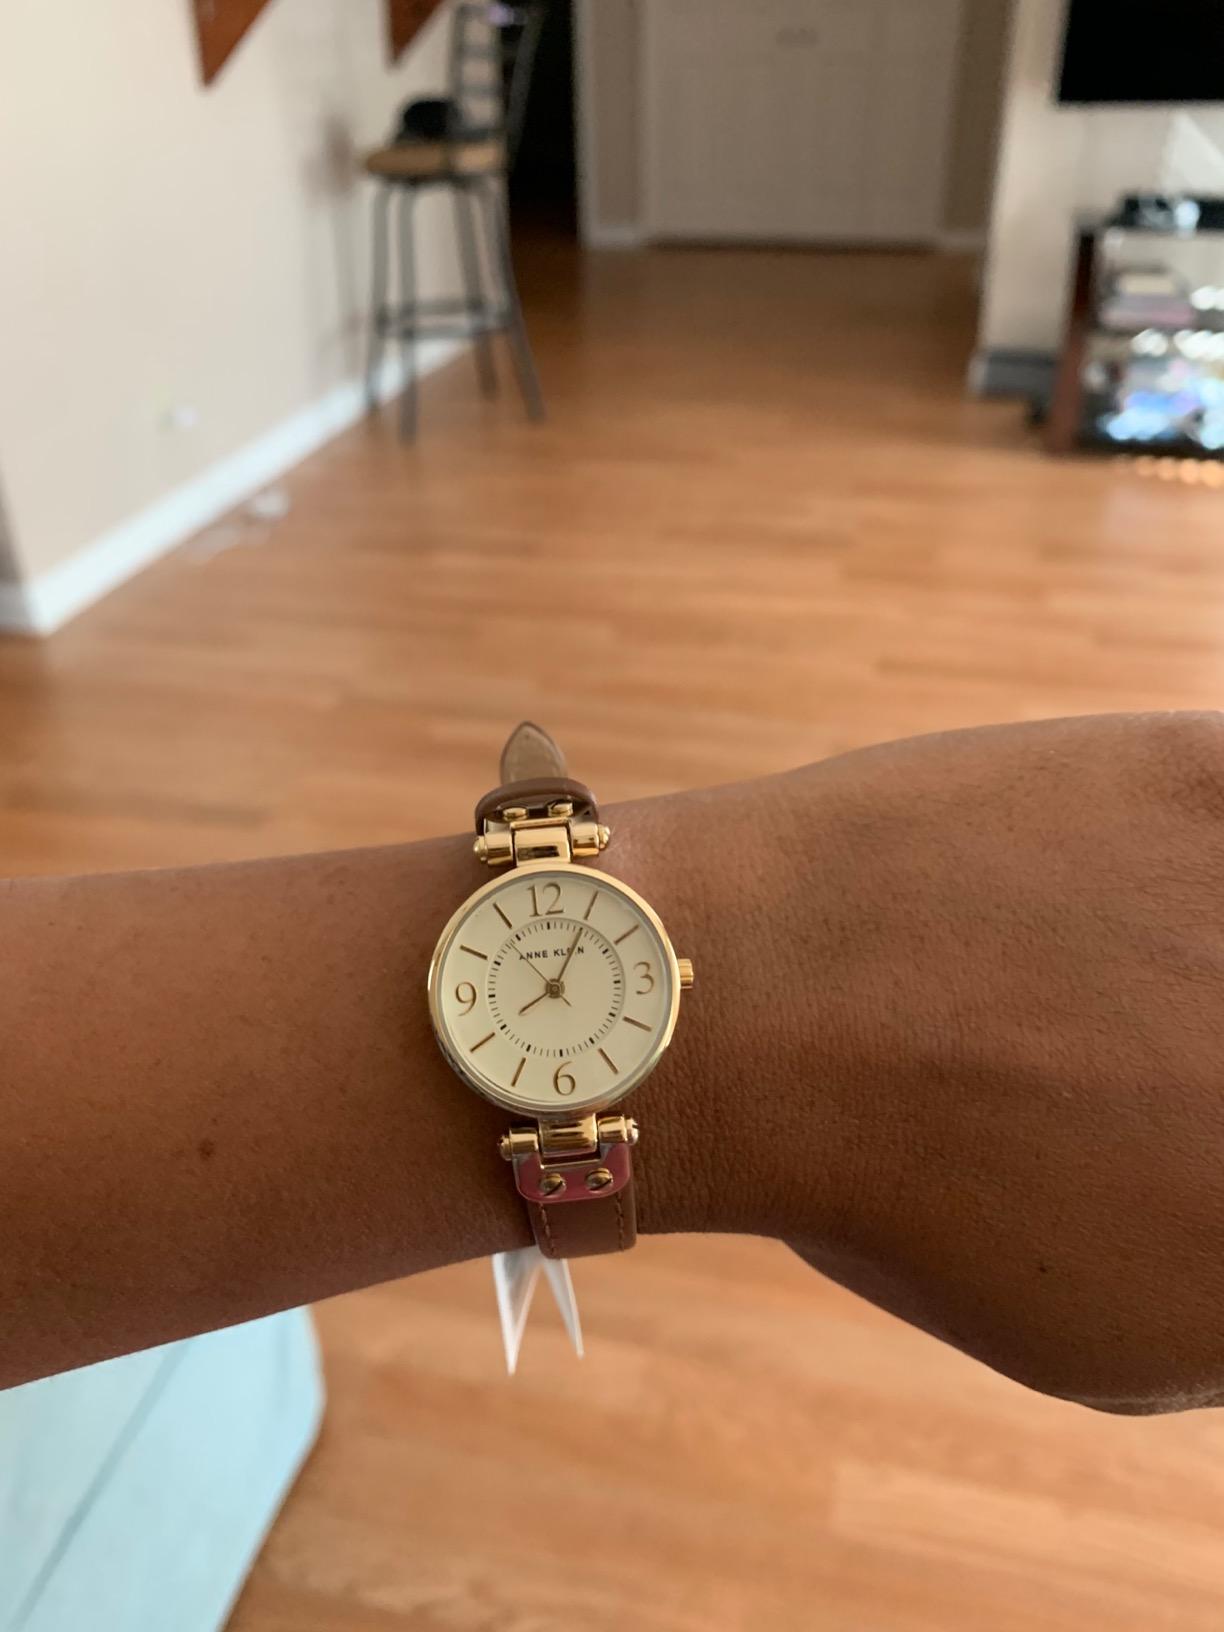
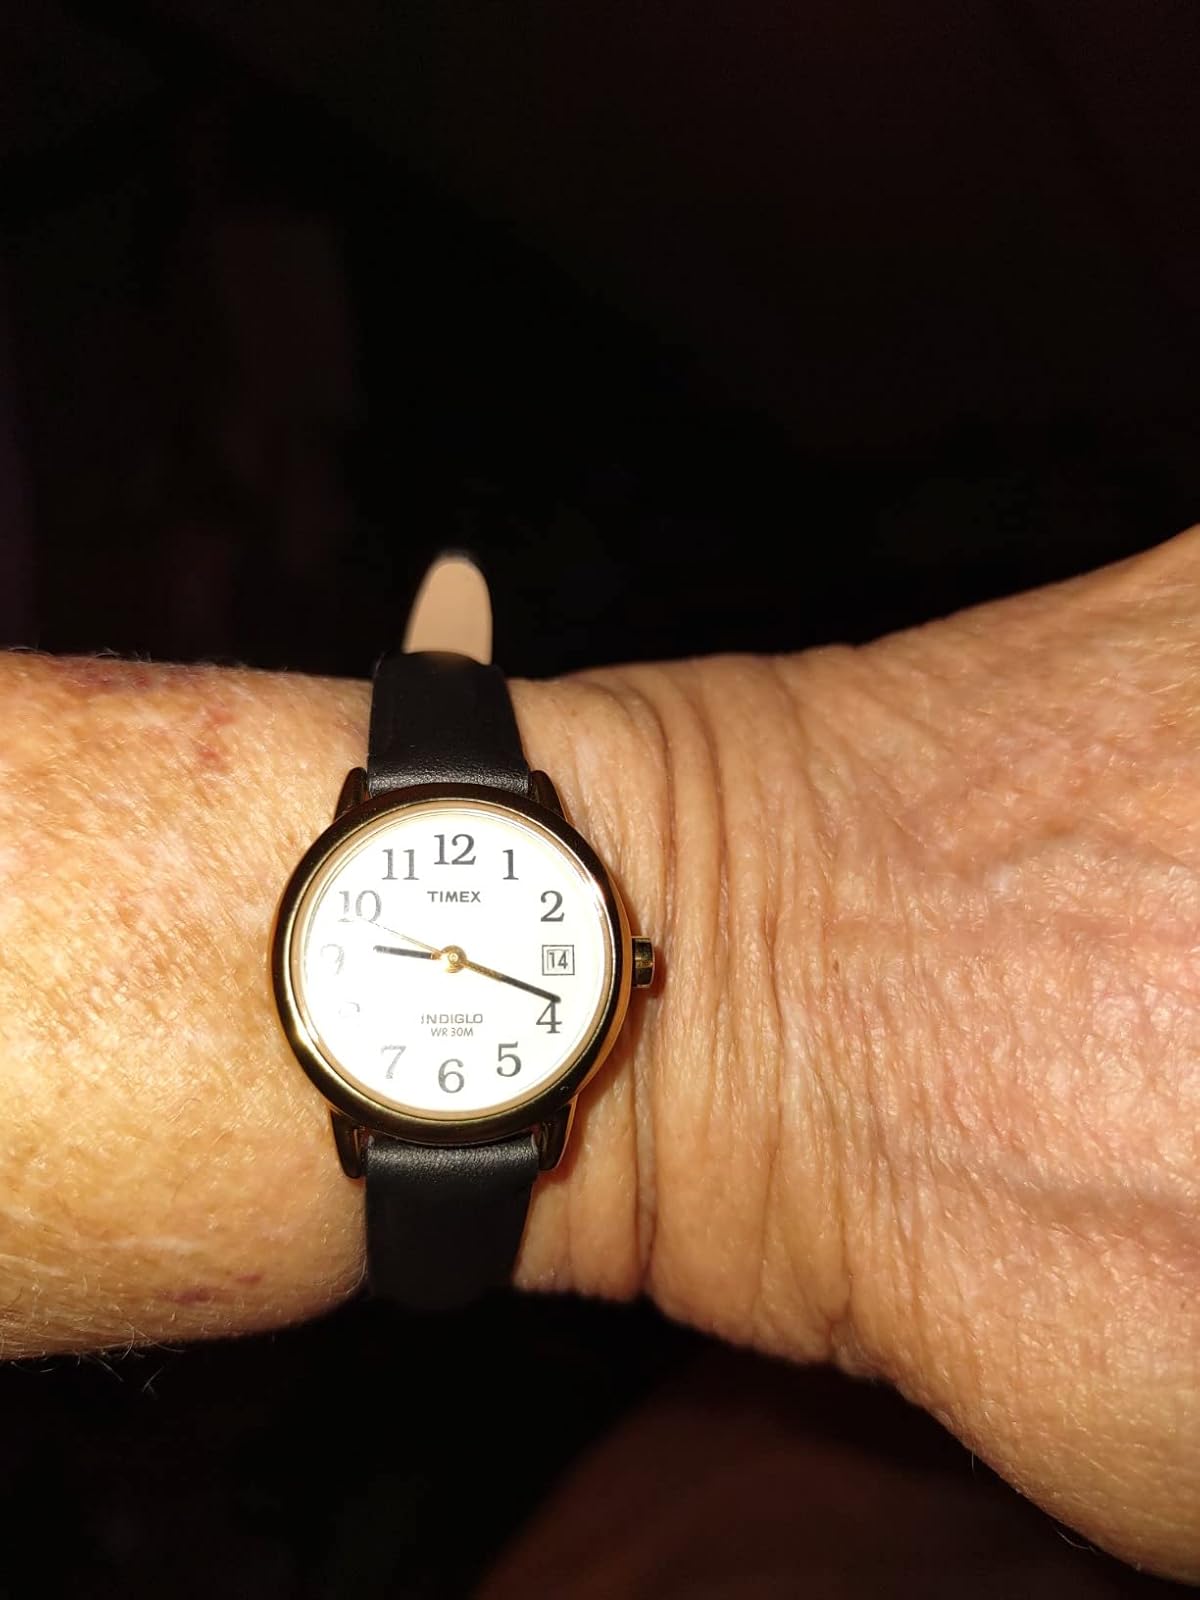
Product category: accessories_watch
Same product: no